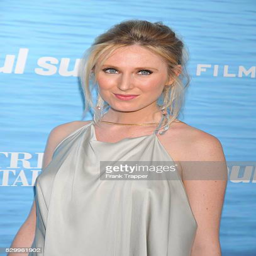
actor arrives at the premiere